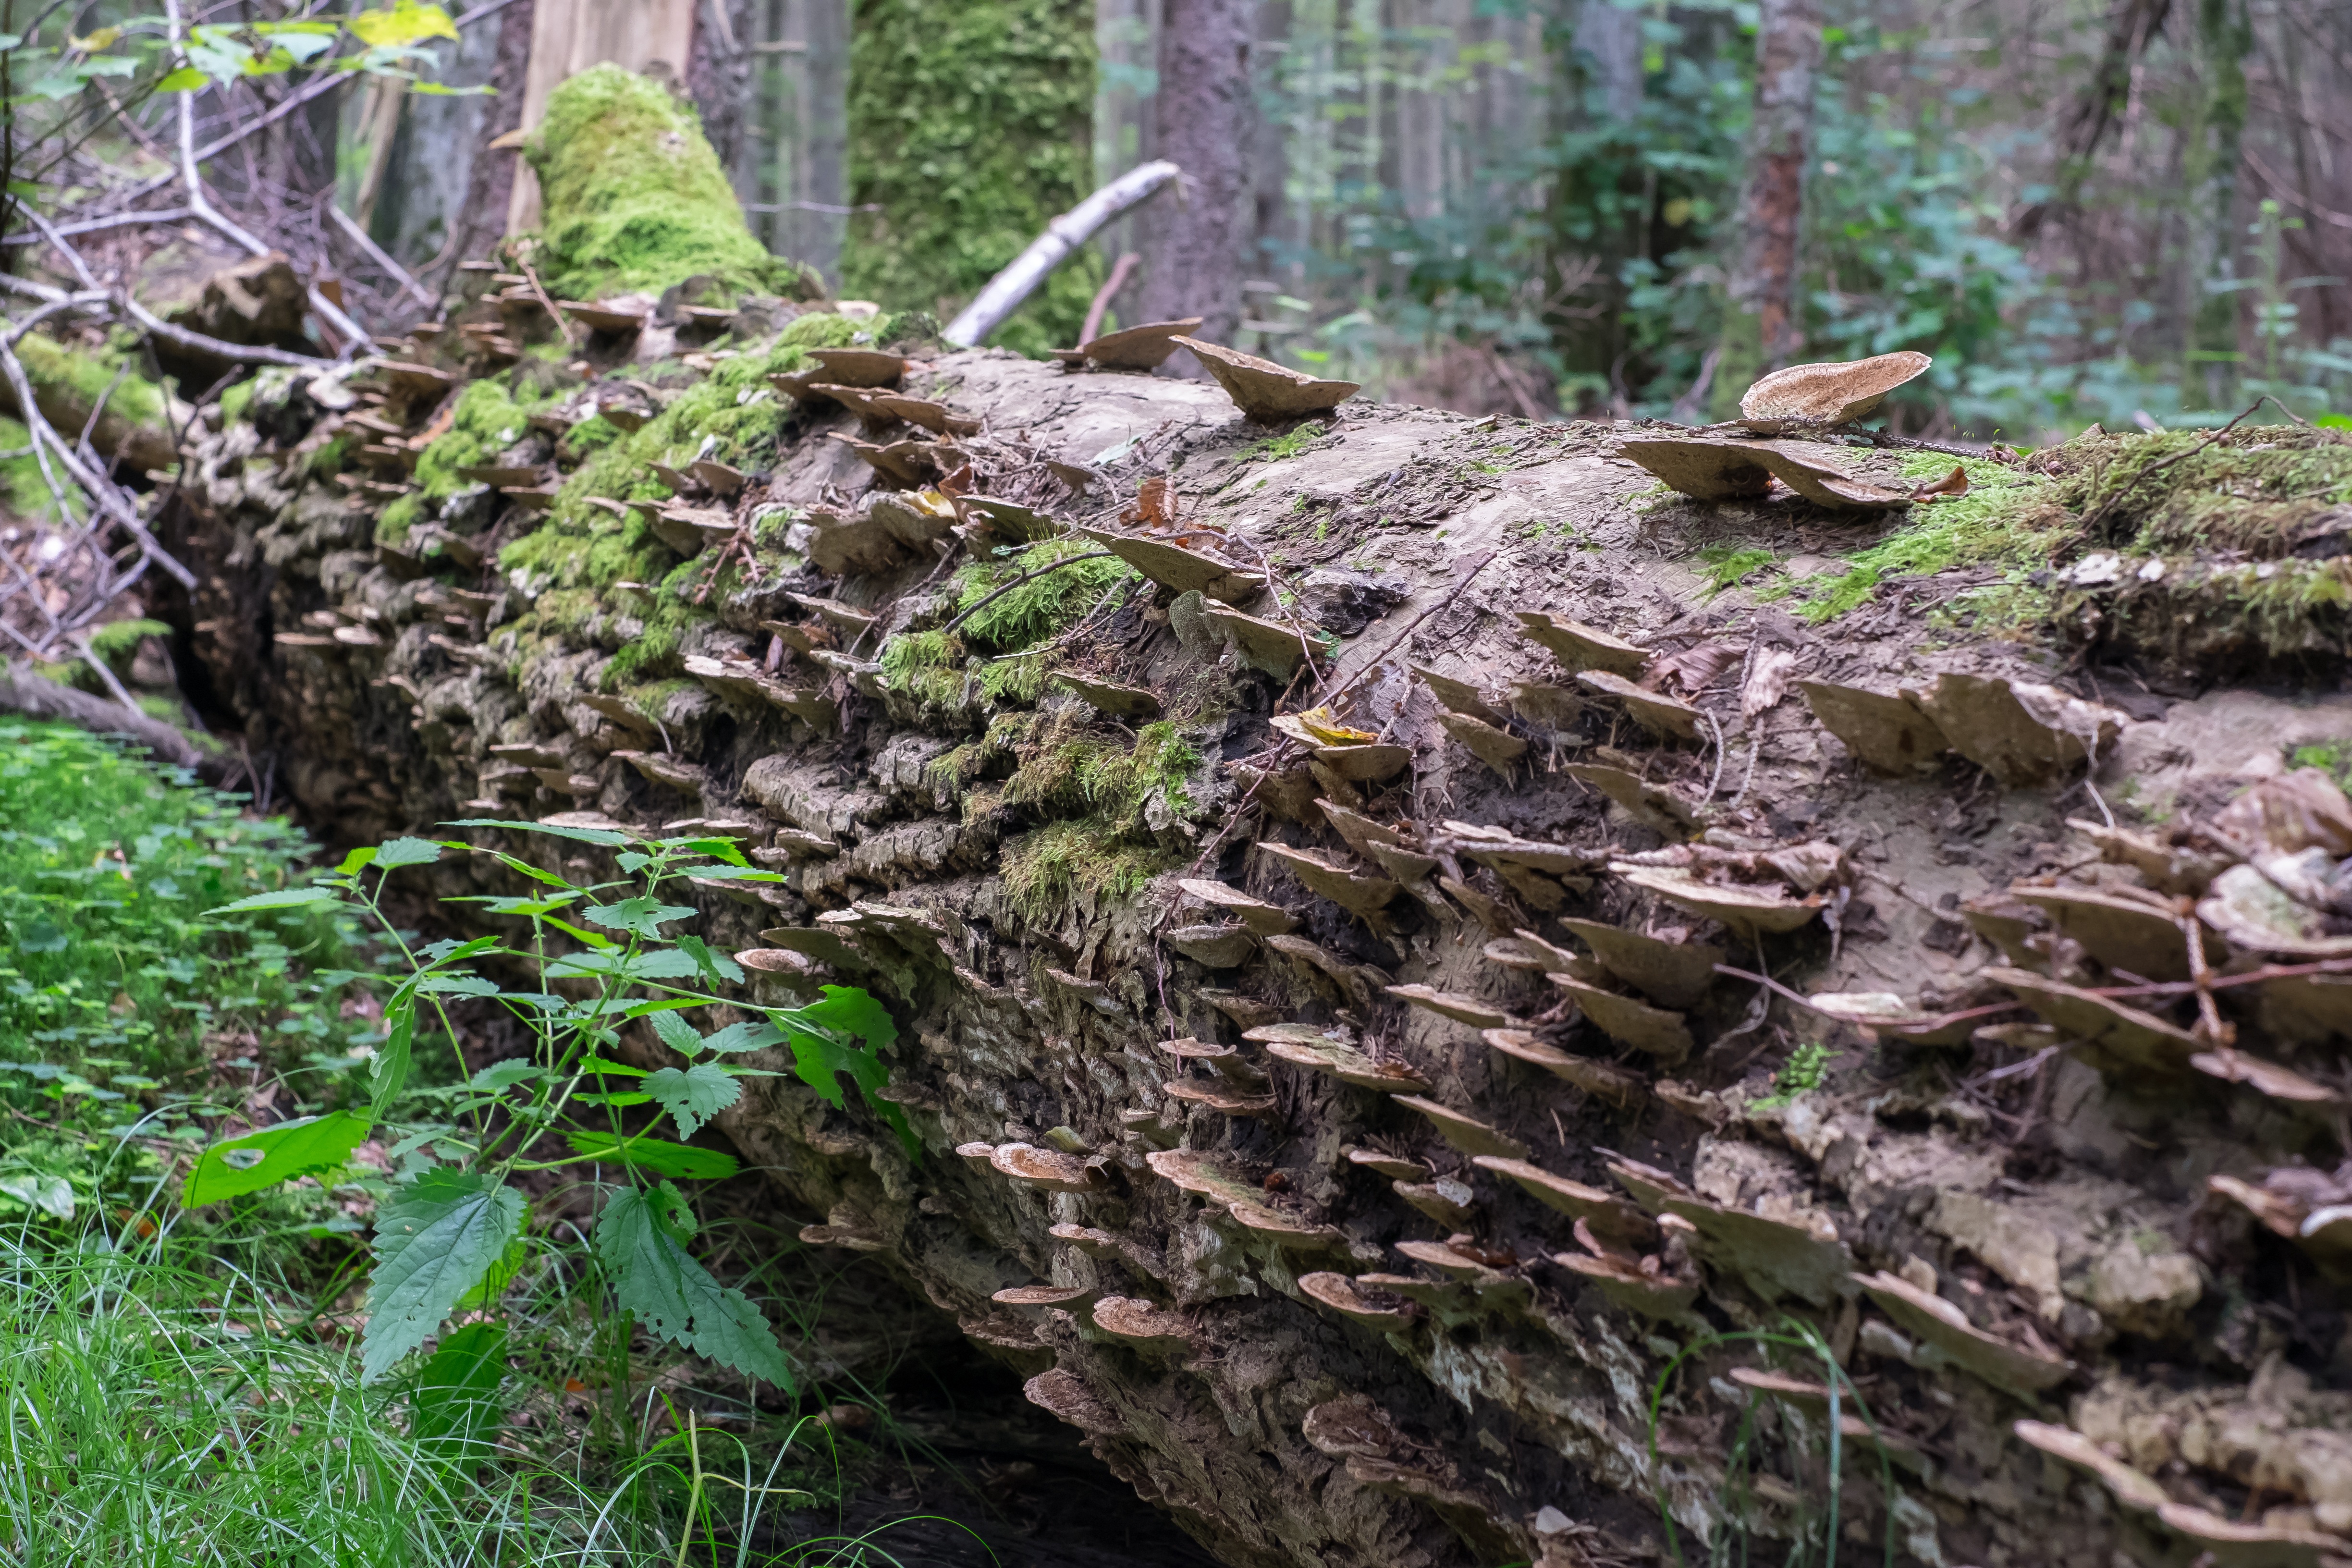
tree, forest, rock, wilderness, plant, trail, flower, trunk, moss, stream, soil, flora, ecology, hub, preserve, woodland, habitat, ecosystem, wood hub, bia owie a, bialowieza forest, natural environment